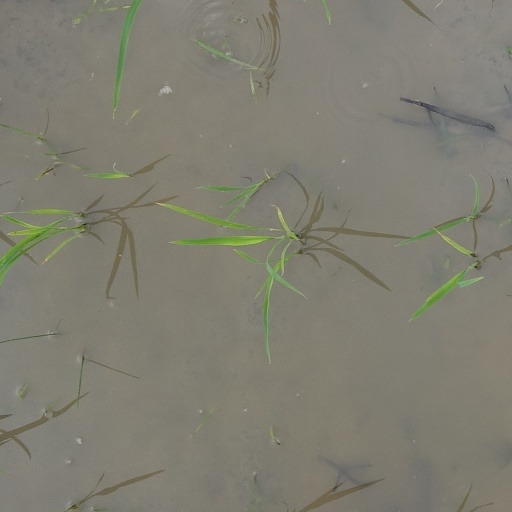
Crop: rice